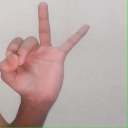
अक्षर: ण